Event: Nepal Earthquake
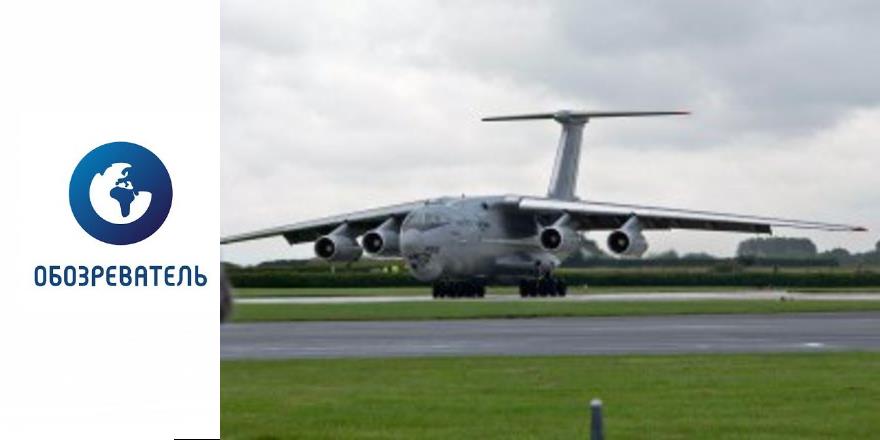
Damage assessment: no_damage